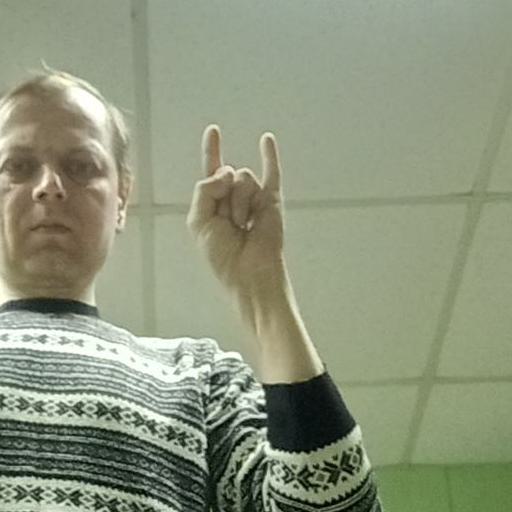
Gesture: rock